List of Virginia Tech Hokies head football coaches

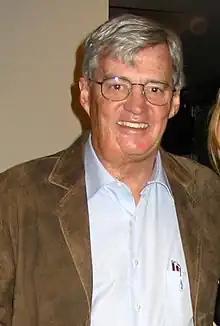
Frank Beamer, 33rd head coach of the Virginia Tech Hokies.

The Virginia Tech Hokies college football team represents Virginia Tech in the Football Bowl Subdivision (FBS) of the National Collegiate Athletic Association (NCAA) and the Coastal Division of the Atlantic Coast Conference (ACC). The program has had 33 head coaches, and 1 interim head coach, since it began play during the 1892 season.